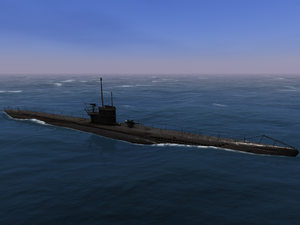
Danger from the Deep est un simulateur de sous marin allemand de la Seconde Guerre mondiale dans la lignée de Silent Service. Le code source est distribué sous GPL, mais le contenu graphique lui n'est pas libre.